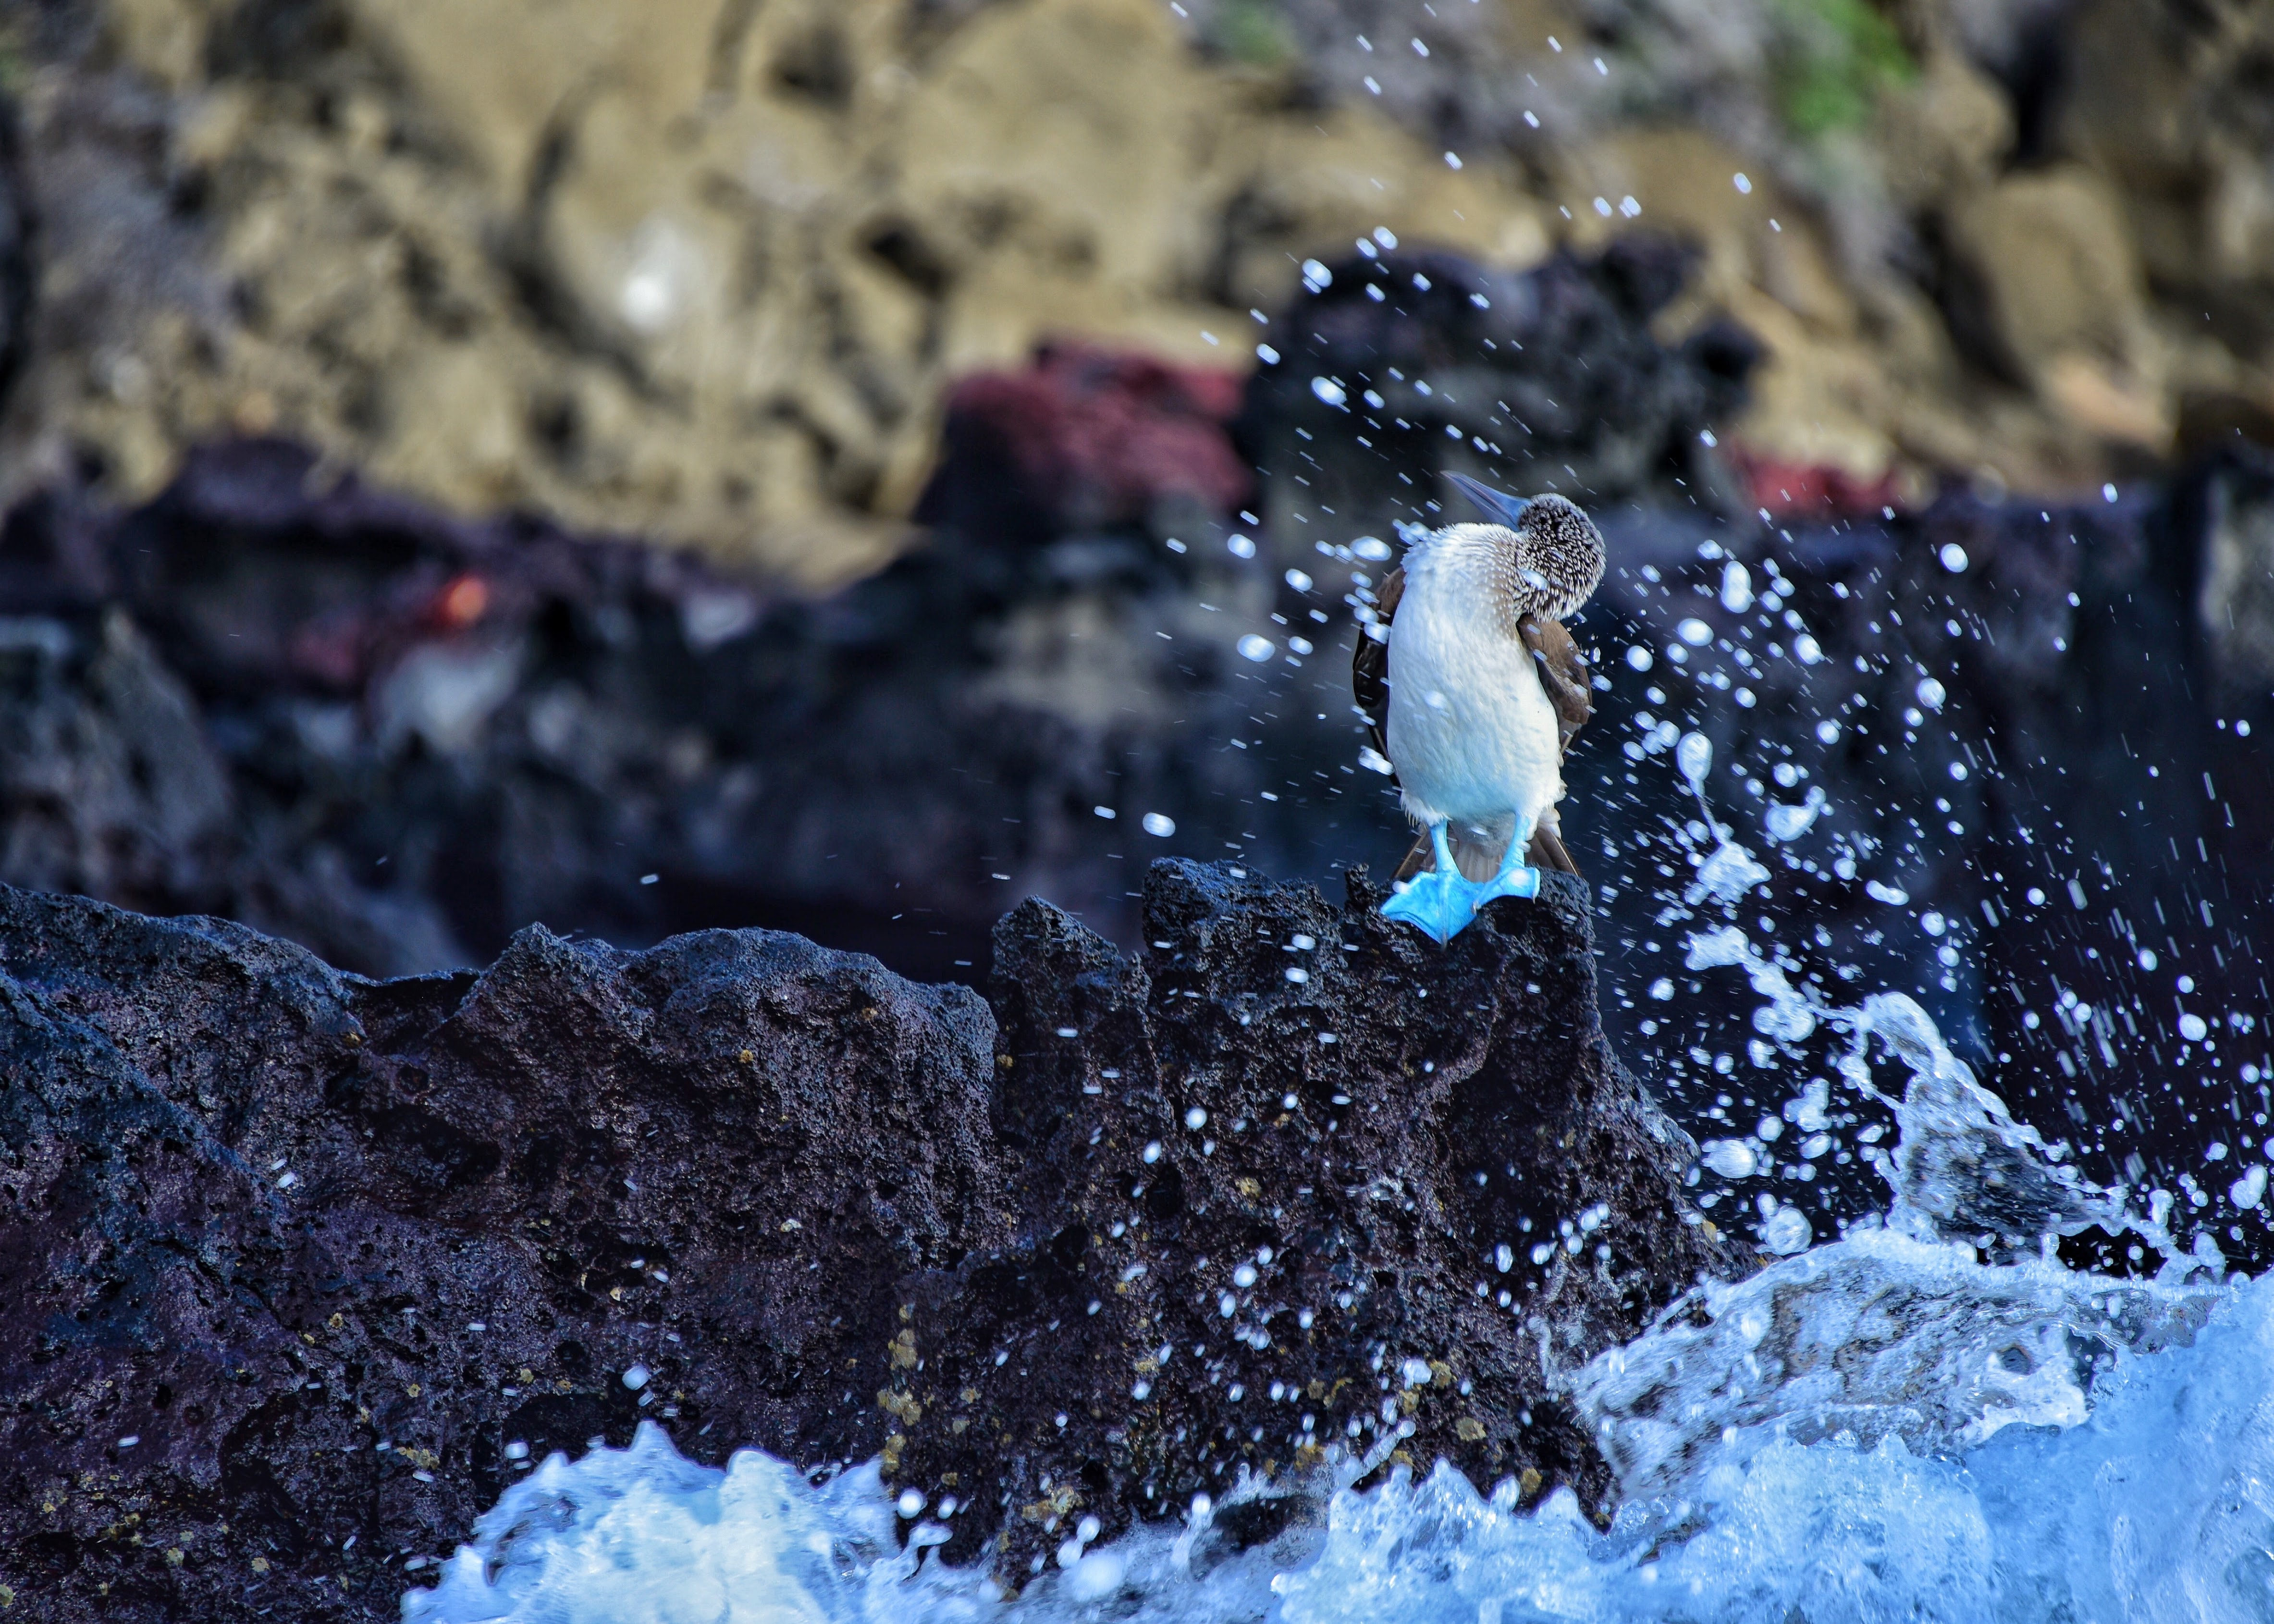
water, rock